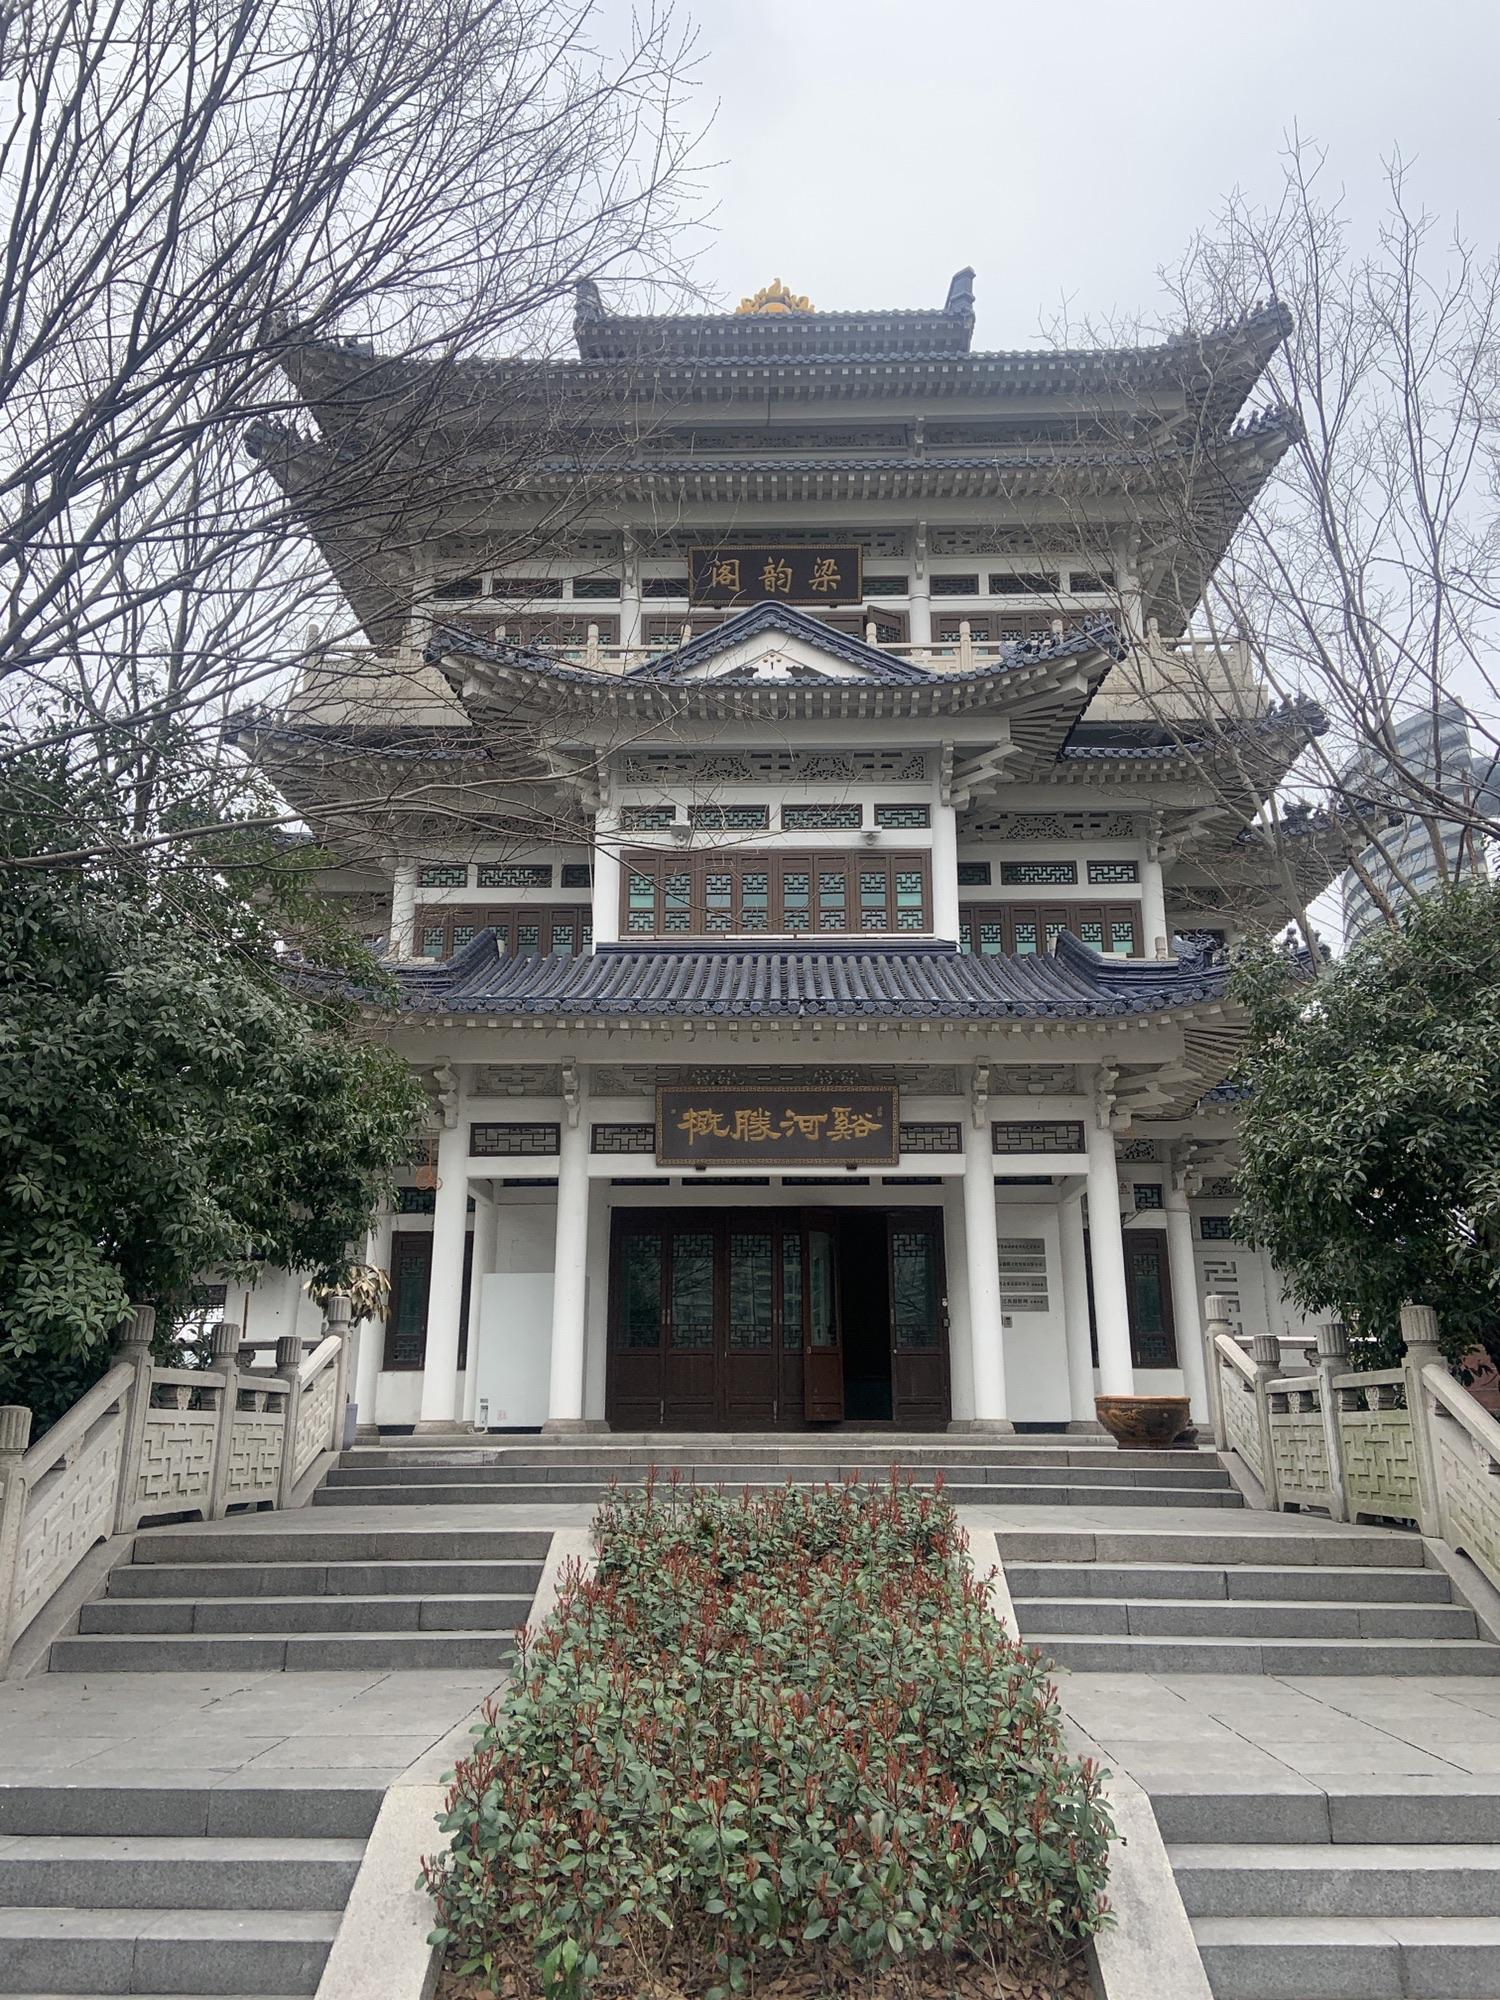
地标名称：梁韵阁
所在城市：无锡市·梁溪区